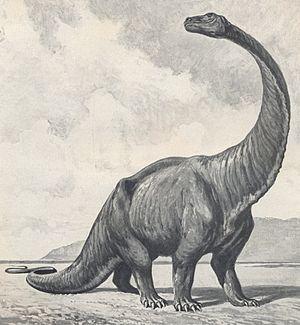
Les Diplodocidae forment une famille éteinte de dinosaures sauropodes de très grande taille ayant vécu au cours du Jurassique supérieur, en Amérique du Nord, en Europe, et en Afrique, et pour un genre, Leinpukal, en Amérique du Sud au Crétacé inférieur.
Tornieria est un genre éteint de très grands dinosaures herbivores sauropodes de la famille des diplodocidés ayant vécu en Afrique au Jurassique supérieur, il y a environ entre 152 et 145 Ma.